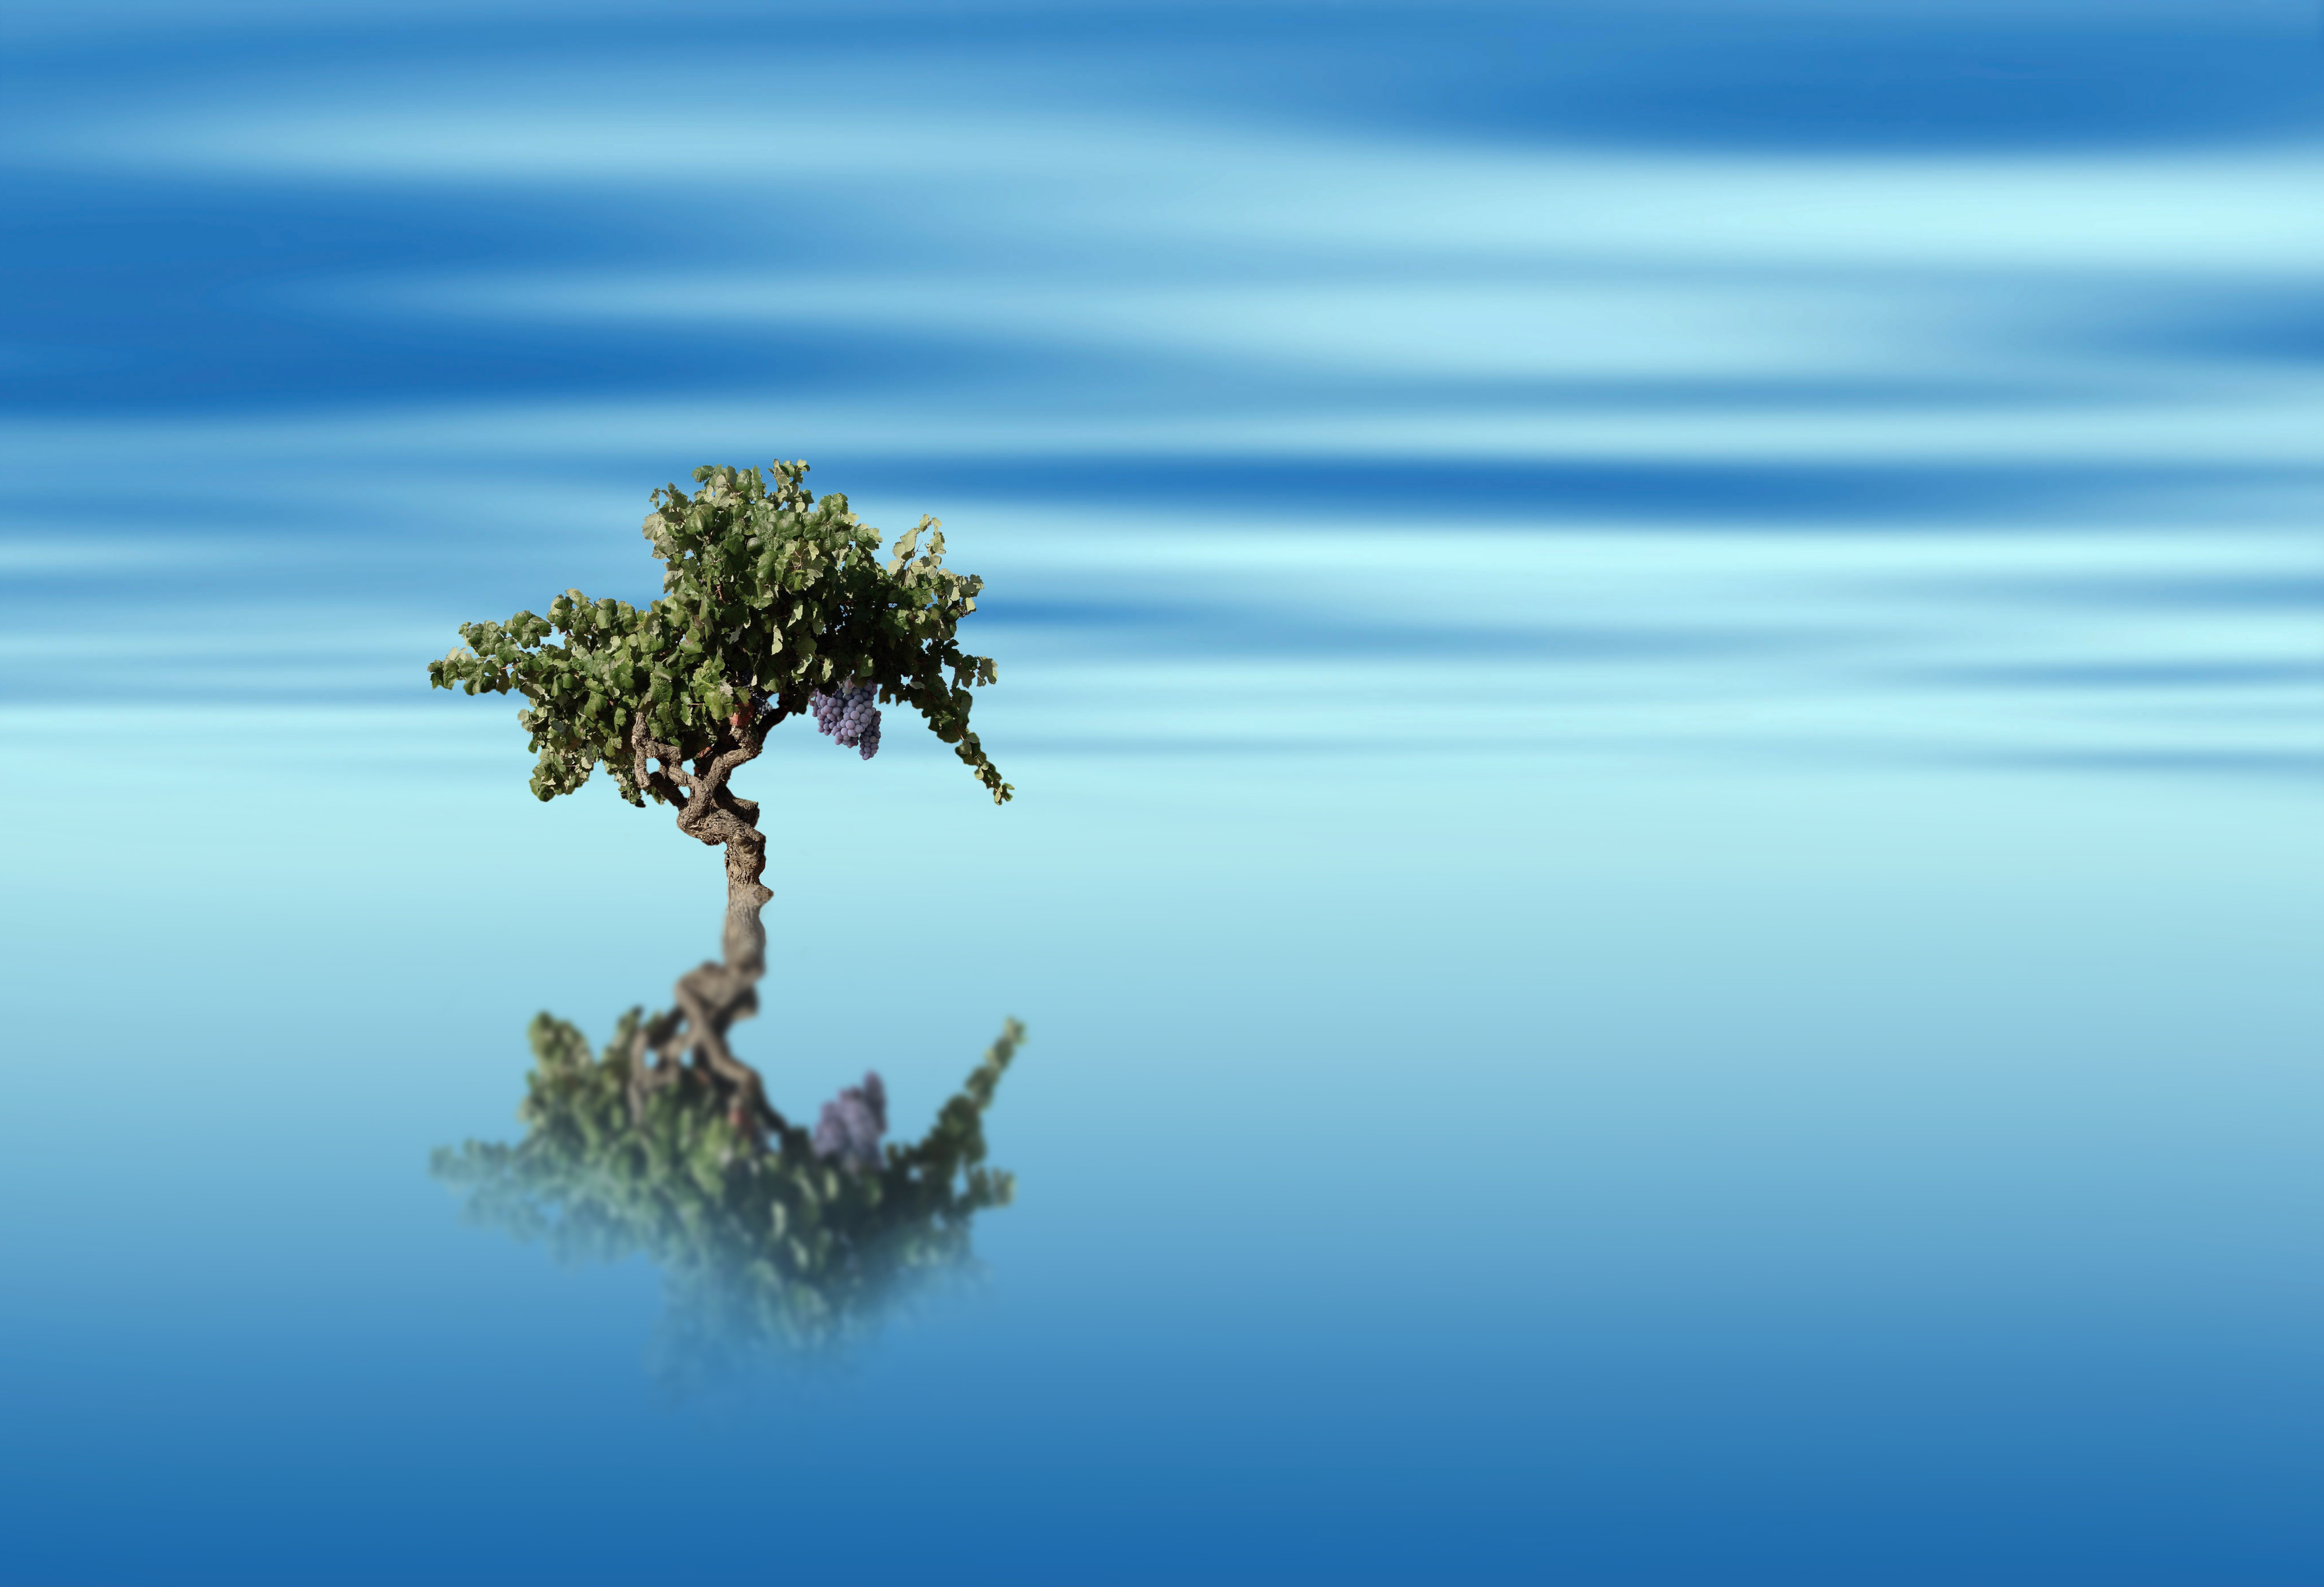
digital art, photography, blue, sky, nature, natural landscape, vegetation, tree, calm, water, sea, plant, woody plant, horizon, reflection, landscape, ocean, cloud, islet